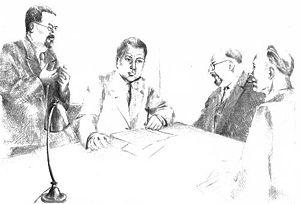
Roger Vailland, né à Acy-en-Multien le 16 octobre 1907 et mort le 12 mai 1965 à Meillonnas, est un écrivain, essayiste, grand reporter et scénariste français. Son œuvre comprend neuf romans, des essais, des pièces de théâtre, des scénarios pour le cinéma, des journaux de voyages, des poèmes, un journal intime et de nombreux articles de journaux rédigés tout au long de sa vie.
Jacques Duclos, né le 2 octobre 1896 à Louey et mort le 25 avril 1975 à Montreuil, est un homme politique français, dirigeant du Parti communiste français.
Le Parti communiste français est un parti politique français fondé en 1920.
La résistance intérieure française, appelée en France la Résistance, englobe l'ensemble des mouvements et réseaux clandestins qui durant la Seconde Guerre mondiale ont poursuivi la lutte contre l'Axe et ses relais collaborationnistes sur le territoire français depuis l'armistice du 22 juin 1940 jusqu’à la Libération en 1944.